History of The New York Times (1896–1945)

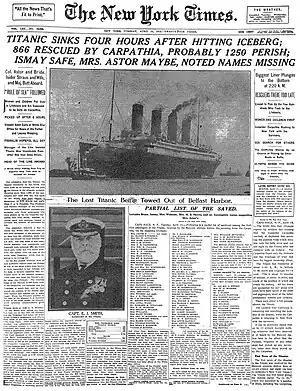
"The New York Times" on April 16, 1912, covering the sinking of the "Titanic".

In June 1908, Van Anda recruited Oscar King Davis to obtain William Howard Taft's platform amid breaks in the Republican Party's policy. Through senator William Borah, Davis obtained the platform and published it, much to the chagrin of the White House. "The New York Times" continued to oppose William Jennings Bryan's candidacy, supporting Taft in the 1908 presidential election. In the 1912 election, the "Times" supported Woodrow Wilson in an editorial. Wilson attributed his victory to the editorial; at the time, his gubernatorial record was marked by radicalism, much of which was subsided. "The New York Times" affirmed its support for Wilson amid fears that moderate factions of the Democratic Party would not support him. The "Times" did not entirely support Wilson's policies but disavowed the conservatism of Champ Clark. The paper continued to support Wilson through his presidency, including the passage of the Underwood-Simmons tariff. That year, Ochs began the tradition of lowering a lit ball on New Year's Day from the Times Tower. The Times Square Ball is dropped every year.